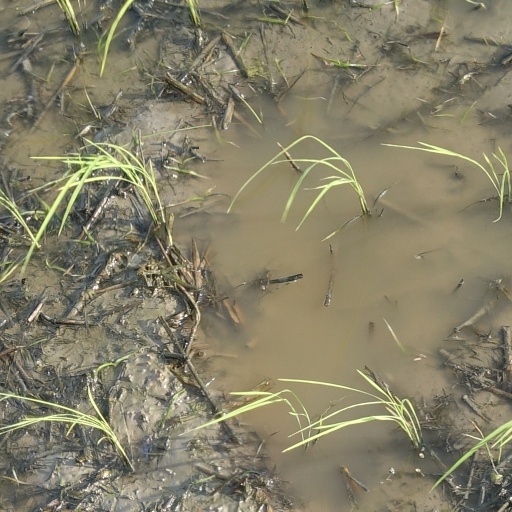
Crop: rice